Barham railway station

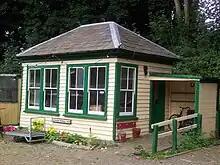
Barham Signal Box, as preserved at the East Kent Railway.

Passenger services between and were withdrawn on 1 December 1940 and the line was placed under military control. On 31 October 1941, a fireman was killed on the footplate near Barham during an air raid. The station remained open to freight during the war. Military control was relinquished on 19 February 1945. The Elham Valley Railway closed on 1 October 1947. The station building at Barham was demolished in November 1963. Barham Signal Box is preserved at , on the East Kent Railway.